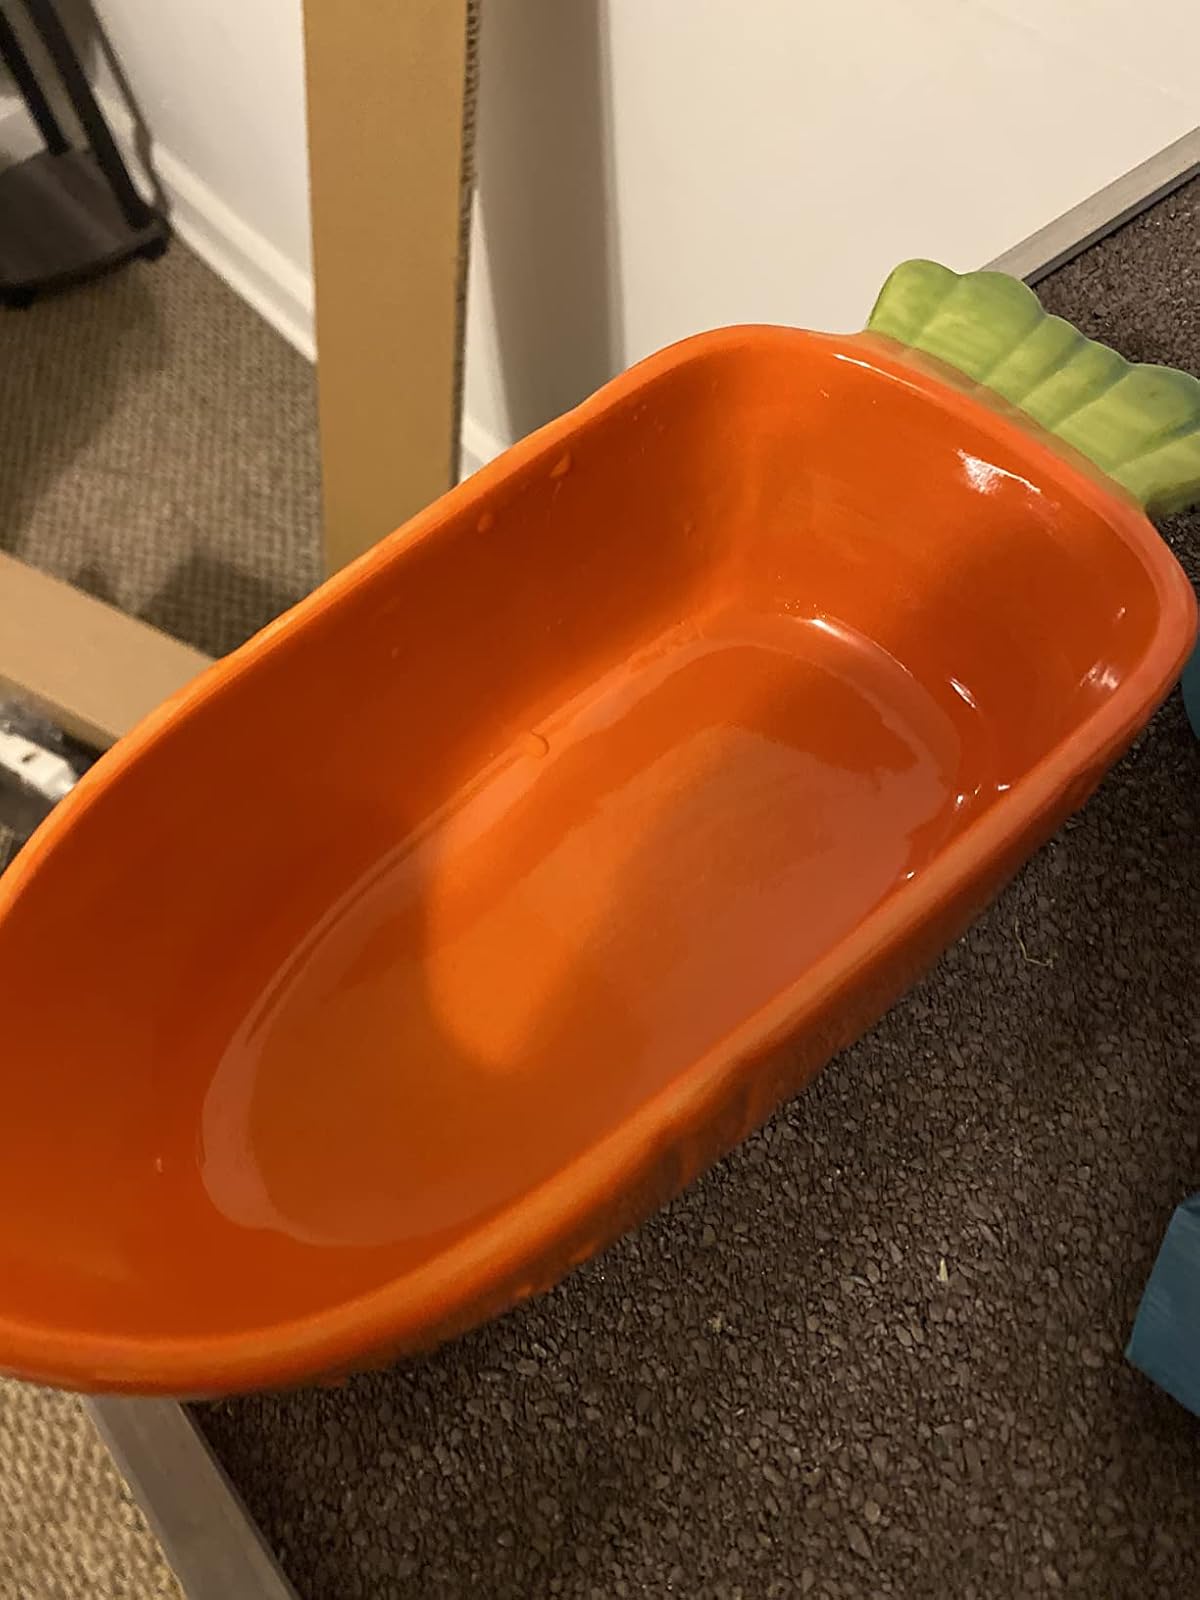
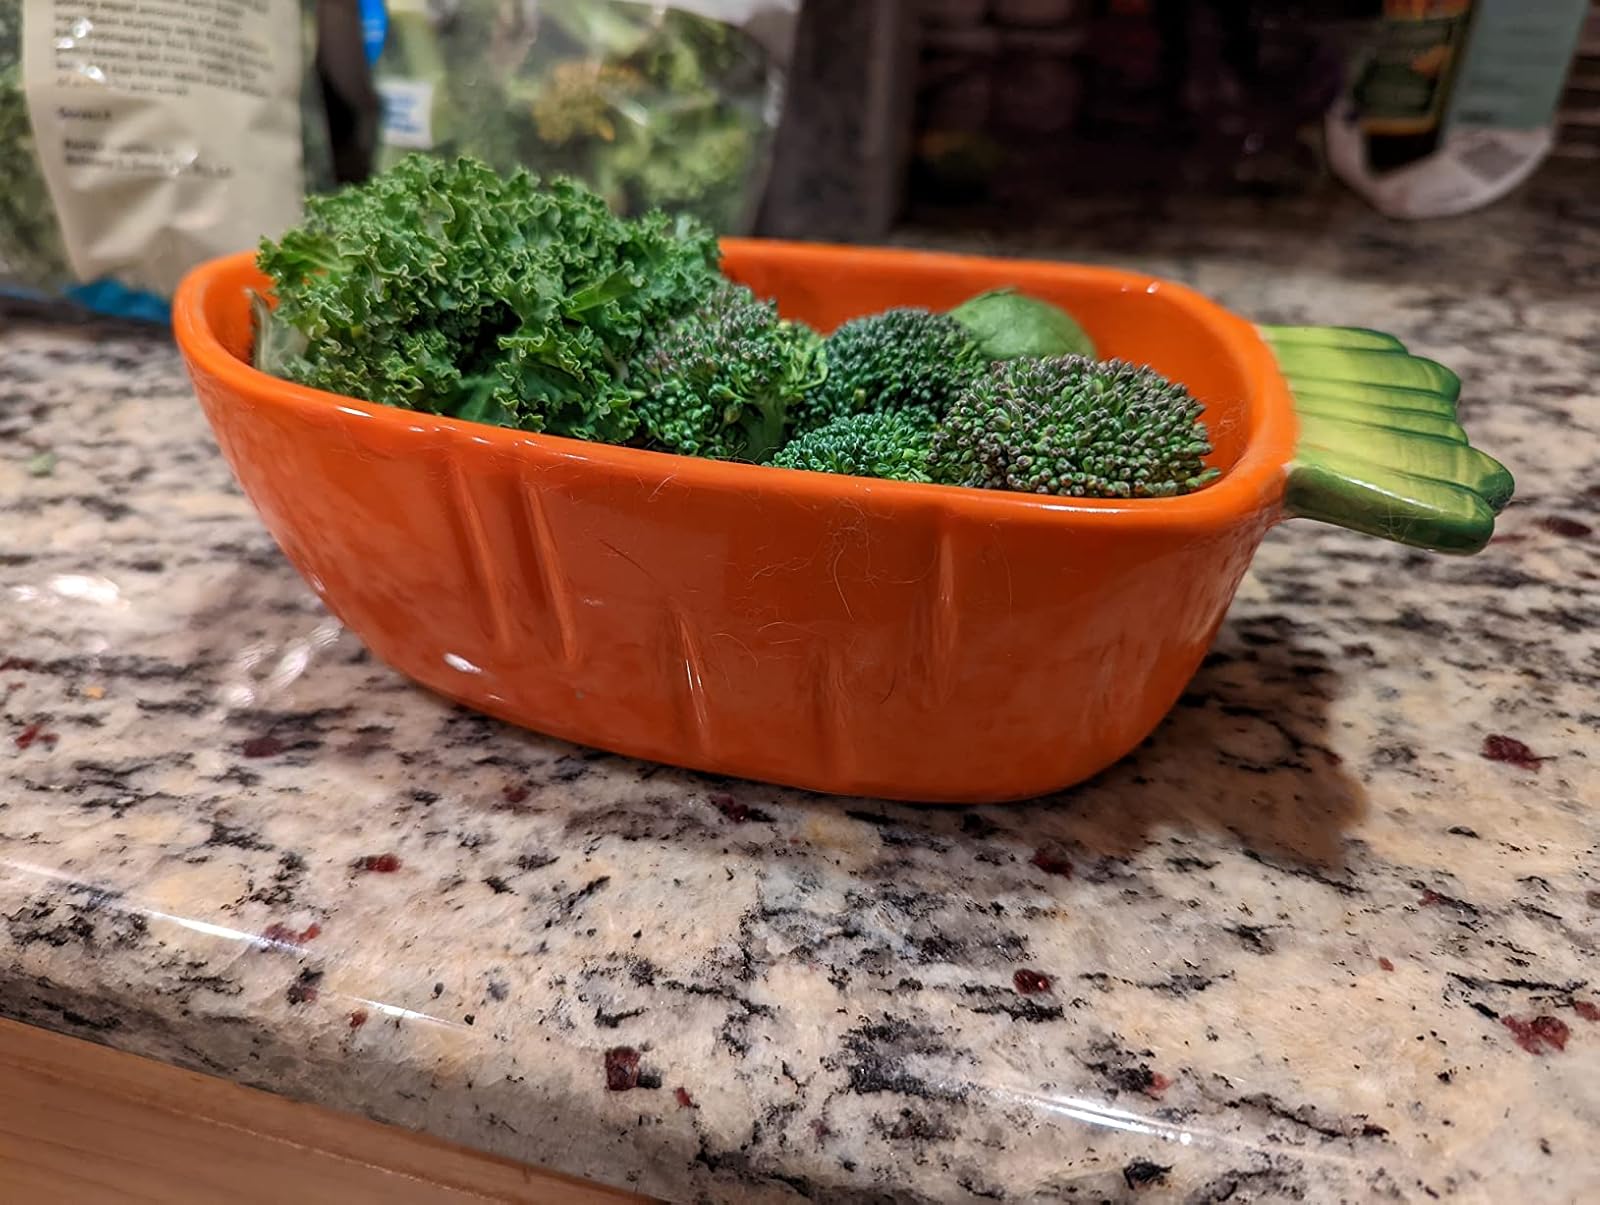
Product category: items_bowl
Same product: yes